Ernst Strohschneider

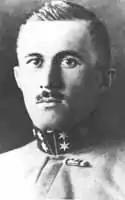
Austro-Hungarian flying ace during World War I

Oberleutnant Ernst Strohschneider was an Austro-Hungarian flying ace during World War I. He was credited with 15 confirmed aerial victories during his rise to the simultaneous command of two fighter squadrons. He died in a flying accident on 21 March 1918.